Kang Ding-class frigate

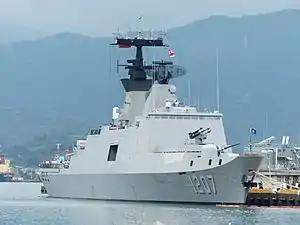
The Taiwanese frigate "Wu Chang" in 2013

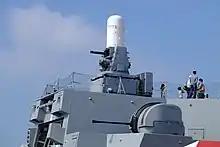
Phalanx CIWS and Bofors 40 mm L70 gun aboard ROCN "Di Hua"

The "Kang Ding"-class frigate is based on the French design which were built by DCNS for Taiwan.